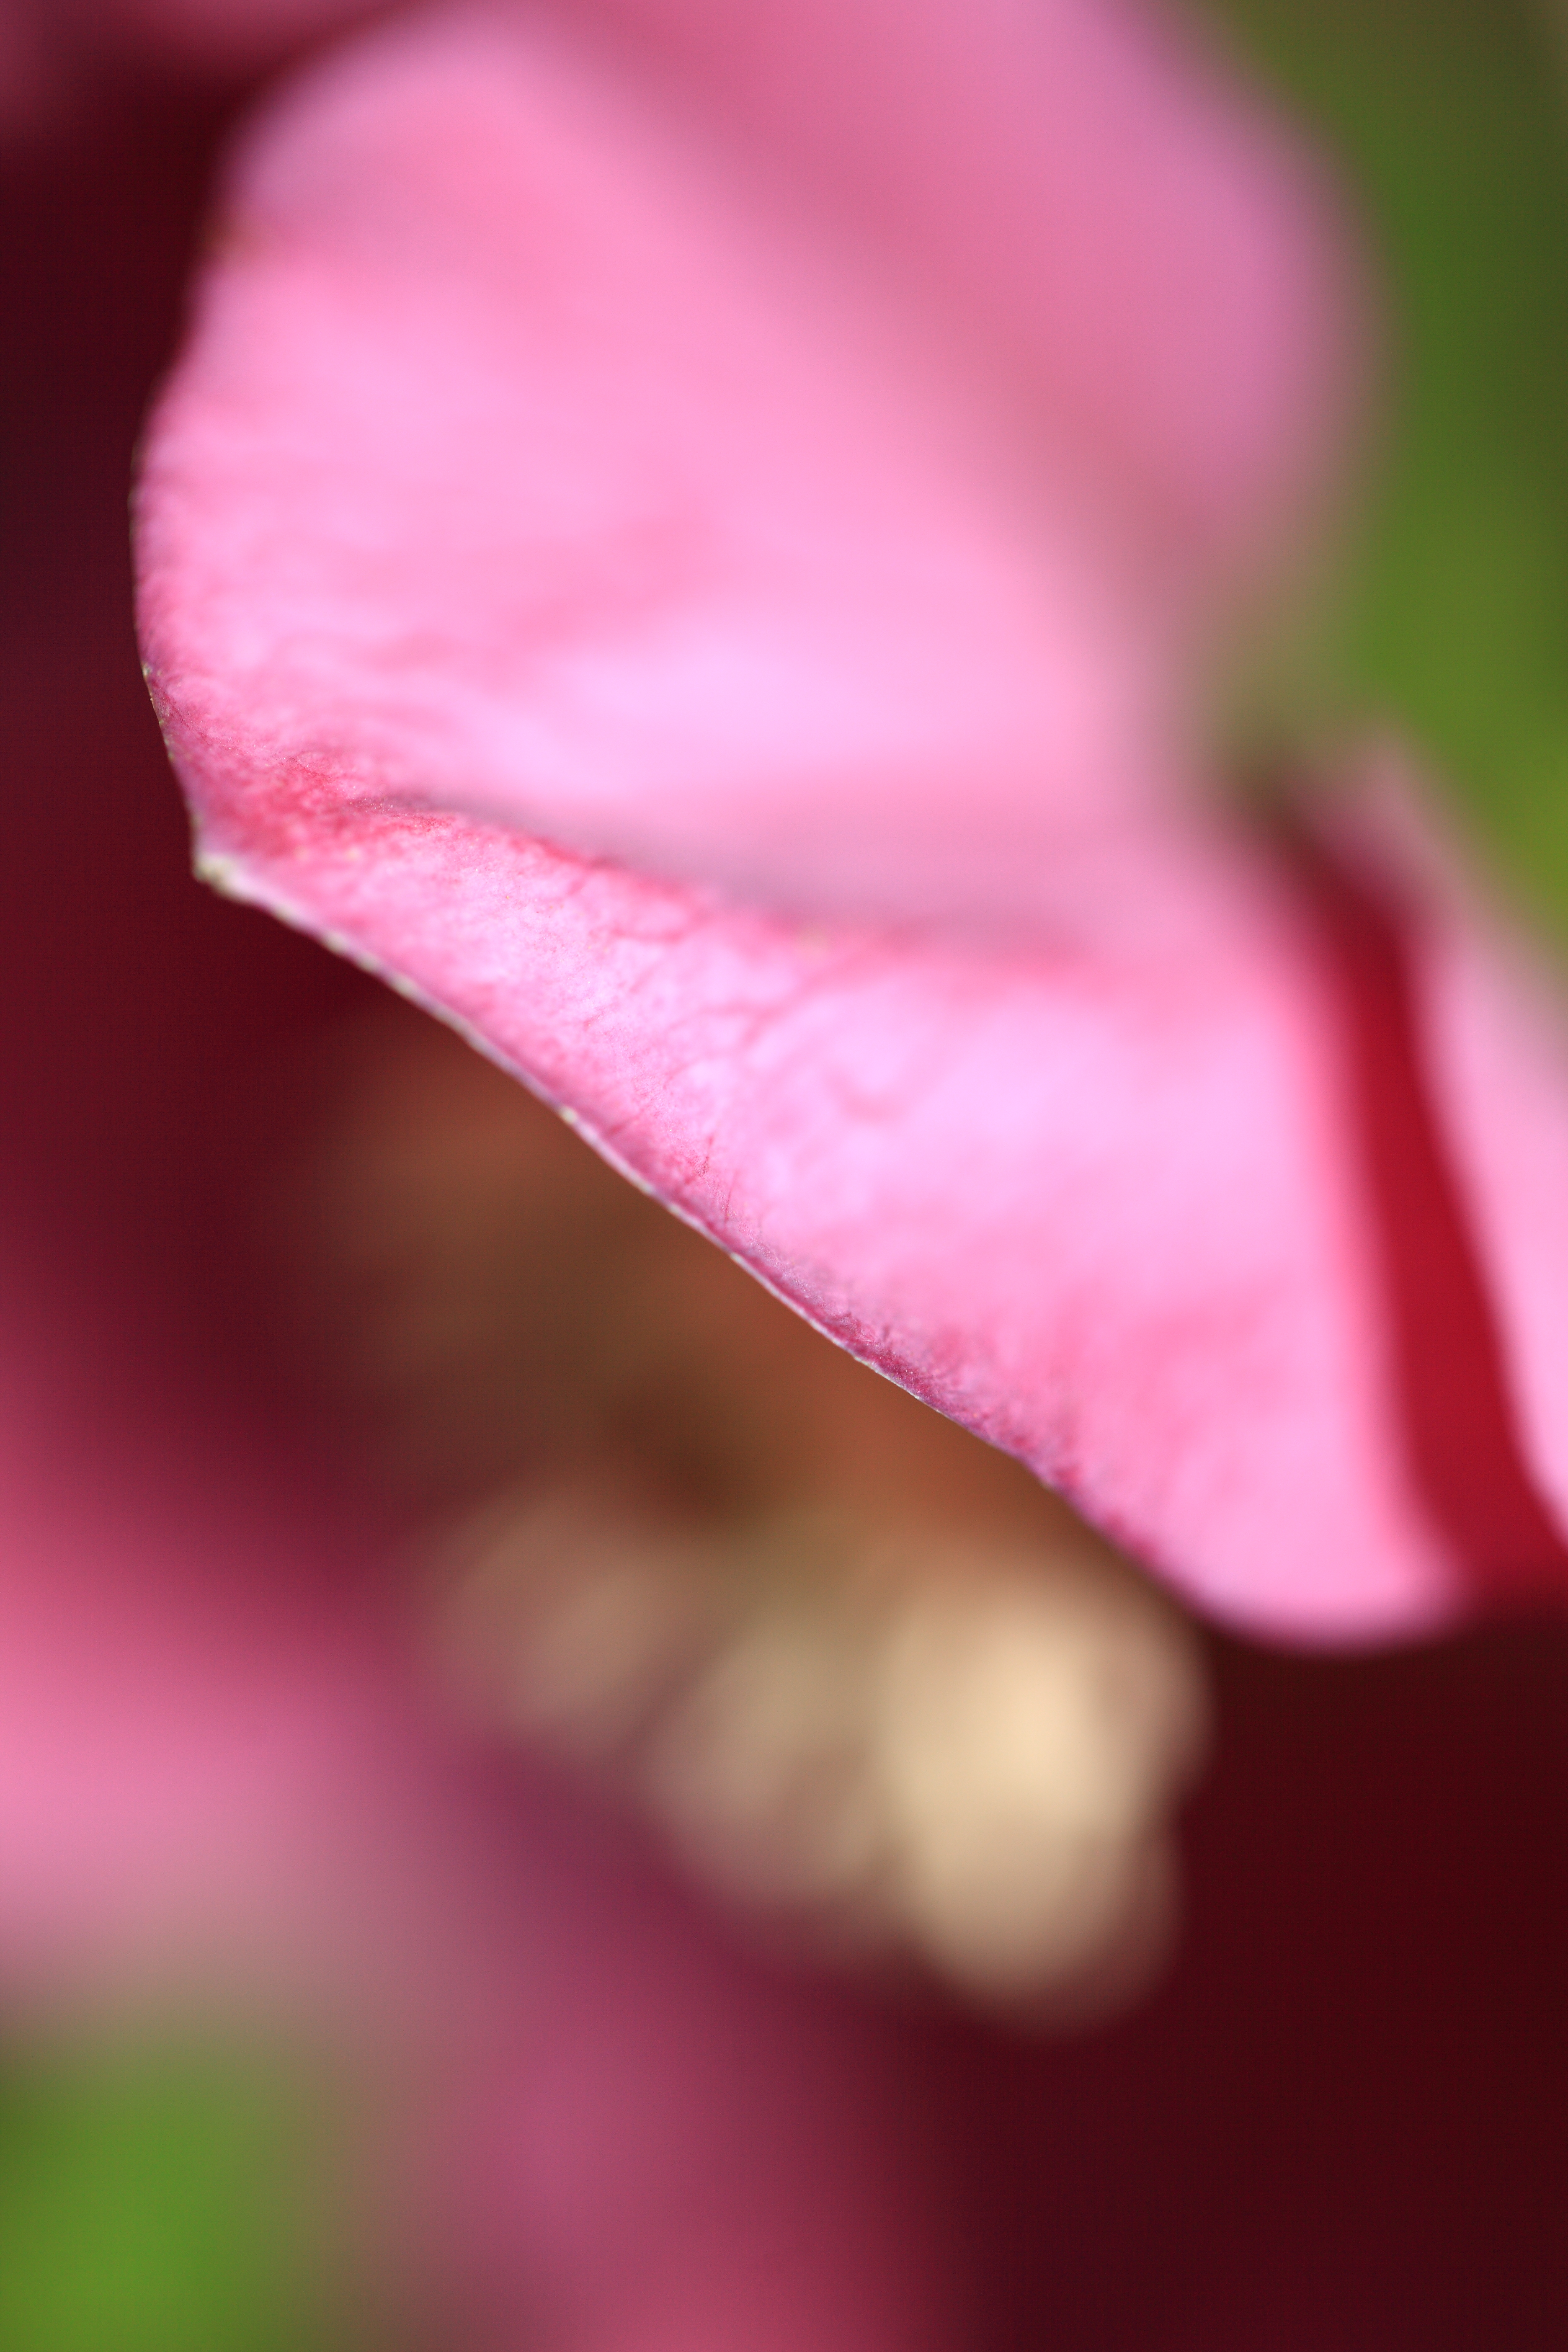
blossom, plant, photography, leaf, flower, petal, green, high, red, color, pink, flora, close up, 5d, hires, markii, hi, res, resolution, helleborus, hellebores, macro photography, flowering plant, plant stem, land plant